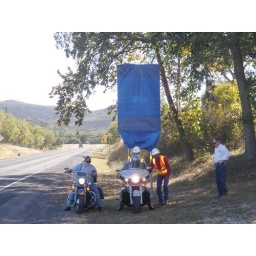
TxDOT crews help the motorcyclists position their bikes in front of the new motorcycle safety sign.